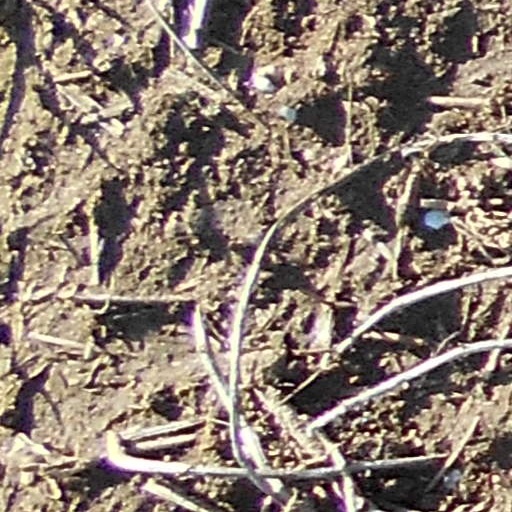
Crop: wheat